Philip Sigismund of Brunswick-Wolfenbüttel

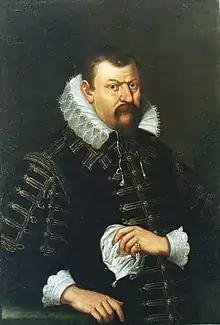
Philip Sigismund

Duke Philip Sigismund of Brunswick-Wolfenbüttel (July 1, 1568 in Hessen am Fallstein – 19 March 1623 in Iburg) was a Lutheran administrator of the Prince-Bishopric of Verden and Osnabrück (1591–1623) son of Julius, Duke of Brunswick and Lunenburg, Prince of Wolfenbüttel and Hedwig of Brandenburg.